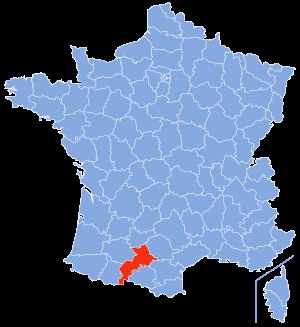
Haute-Garonne
Haute-Garonnes placering
Haute-Garonne er et fransk departement i regionen Occitanie. Haute-Garonne er opkaldt efter Garonne floden. Hovedbyen er Toulouse, og departementet havde 1.234.241 indbyggere.